Effects of Hurricane Laura in Louisiana

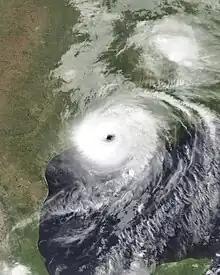
Laura making landfall in Cameron, Louisiana near peak intensity early on August 27

The effects of Hurricane Laura in Louisiana were extensive and historic. Laura was tied with the 1856 Last Island hurricane and Hurricane Ida as the strongest hurricane on record to make landfall in the U.S. state of Louisiana in terms of wind speed. It was the twelfth named storm, fourth hurricane, and first major hurricane of the extremely active 2020 Atlantic hurricane season. It made landfall on August 27, 2020 near Cameron, Louisiana as a Category 4 hurricane. Within Louisiana, the storm killed 33 people and caused around $17.5 billion in damage. Laura brought extremely high winds that ripped roofs off houses and brought a storm surge of up to to areas in Cameron Parish.